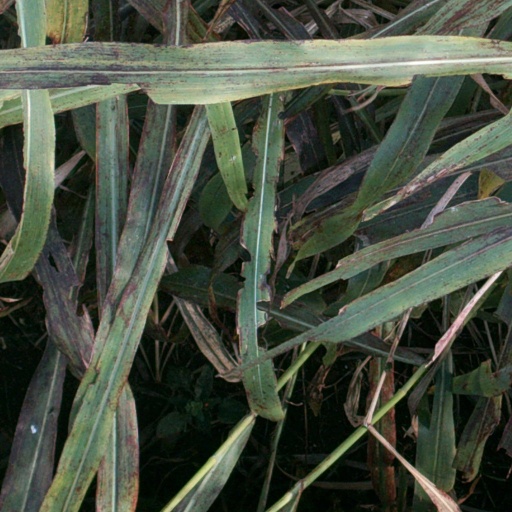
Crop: sorghum